Vice presidency of Mike Pence

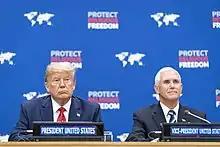
Pence with Trump in 2019

On the first day in office (January 20), Pence performed various ceremonial duties, including swearing in Jim Mattis as United States secretary of defense and John Kelly as secretary of homeland security. He also administered the oath of office to the White House senior staff on January 22, 2017.